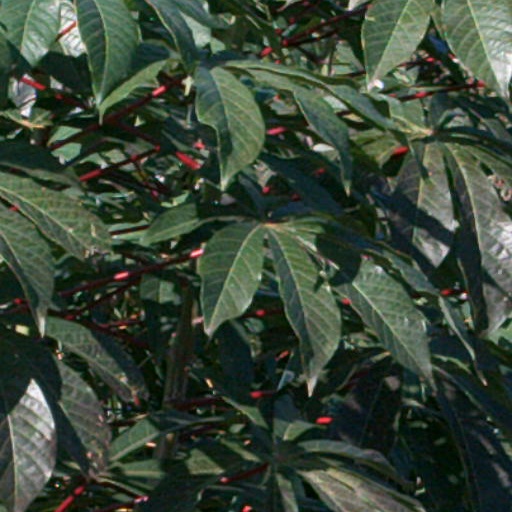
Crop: cassava